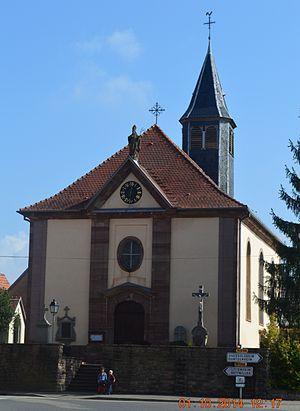
Altenheim est une commune française située dans le département du Bas-Rhin, en région Grand Est.